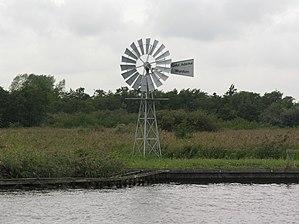
Cet article recense les moulins à vent de la province de Frise, aux Pays-Bas.